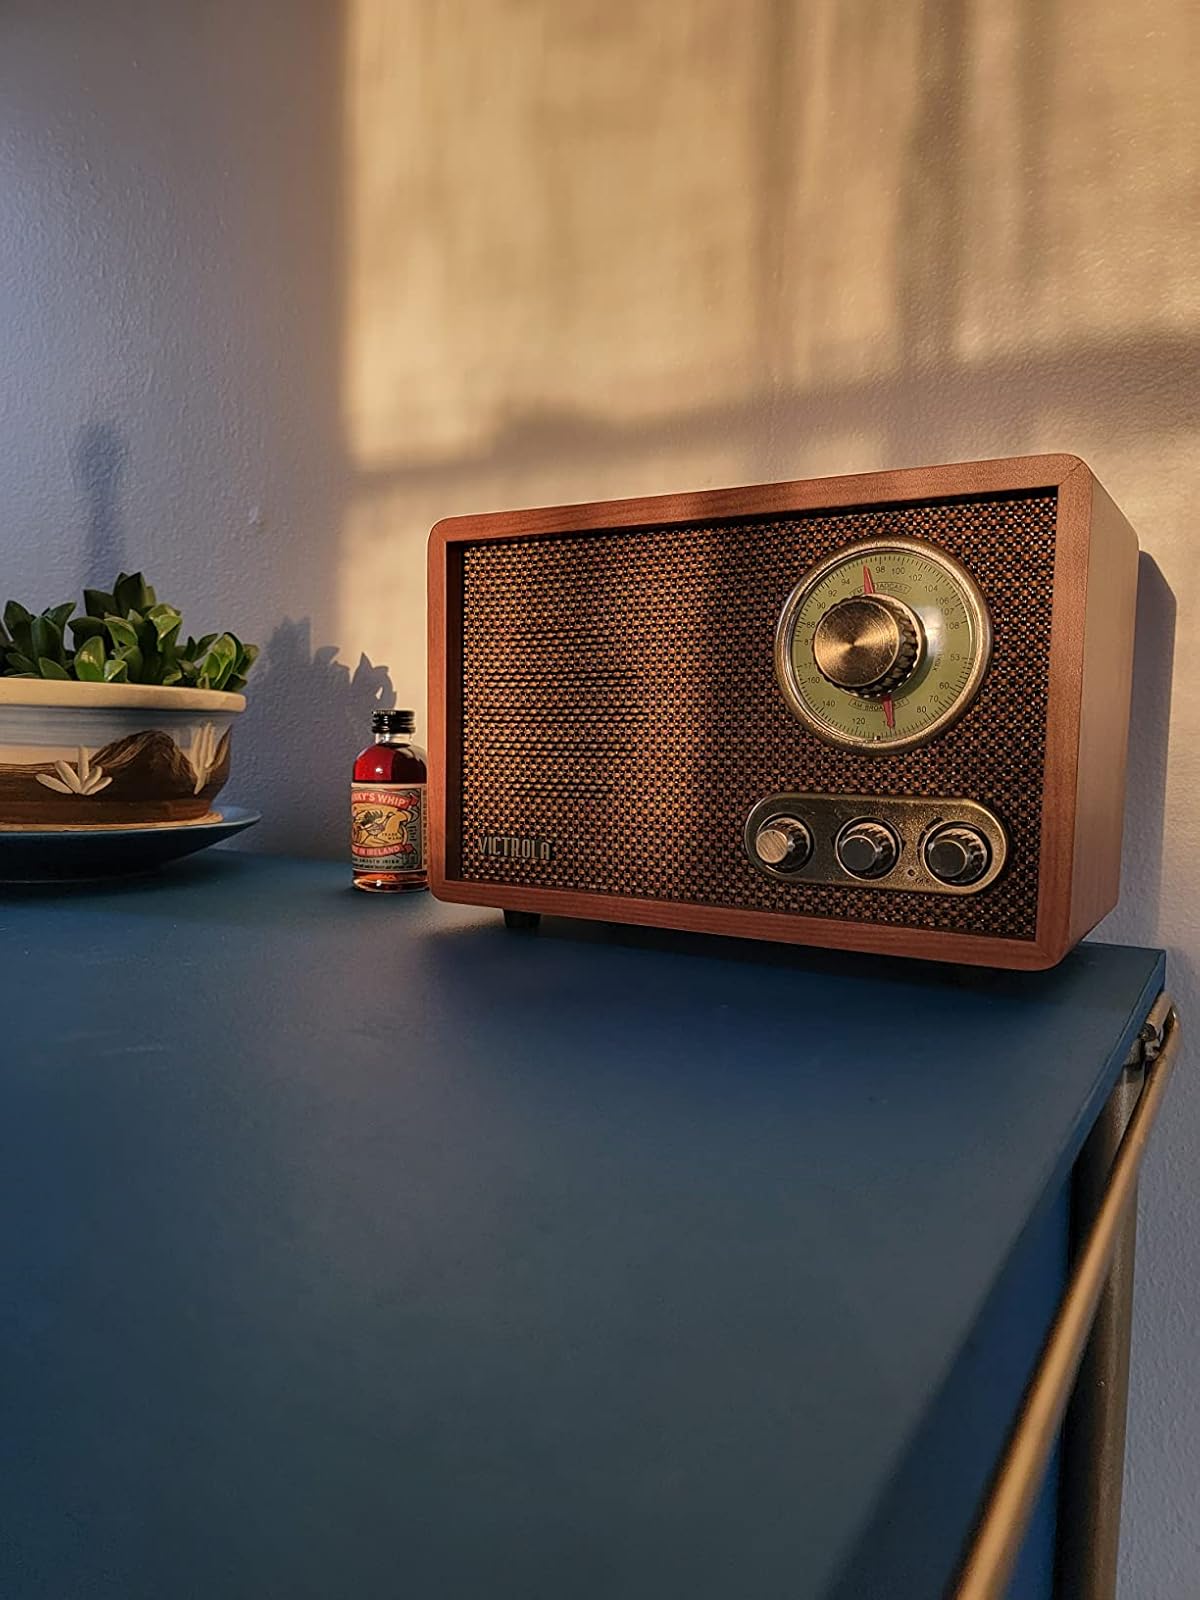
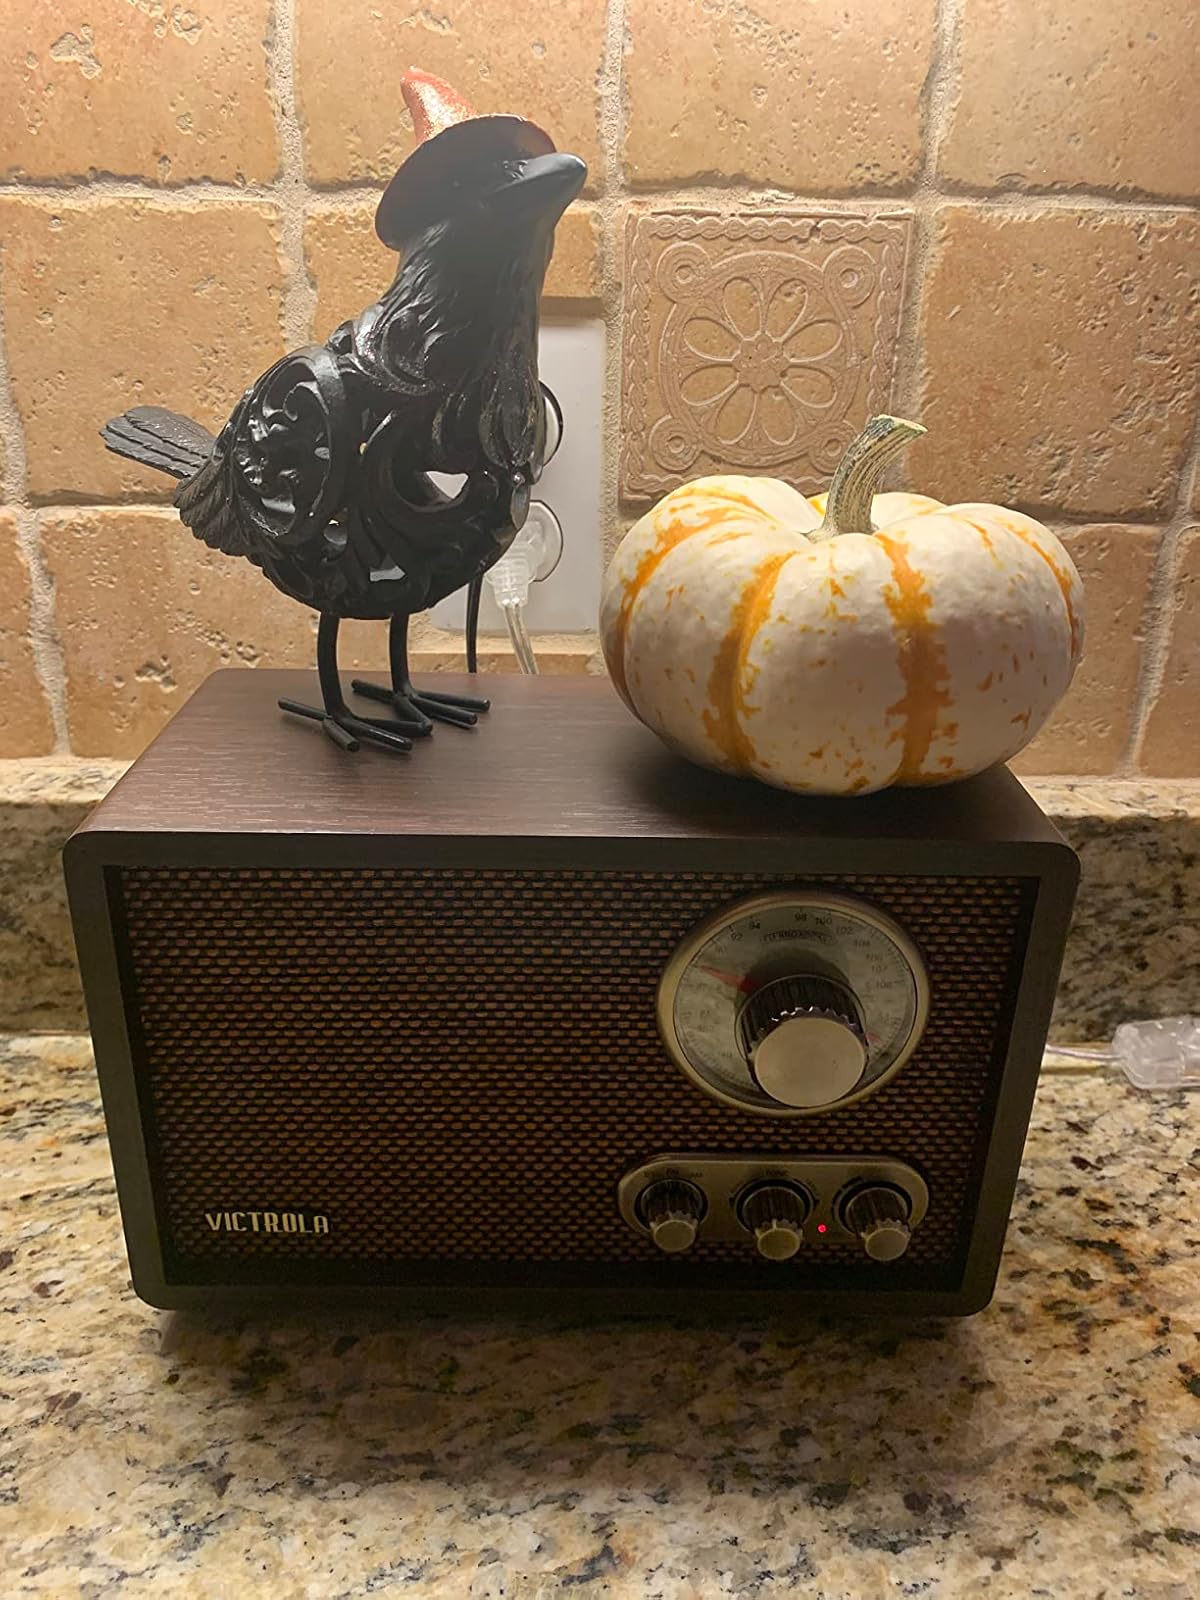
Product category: radio
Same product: no